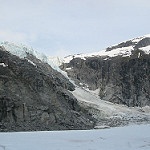
Label: glacier